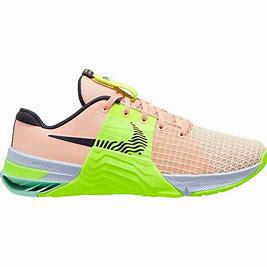
Brand: Nike
Model: Metcon 8